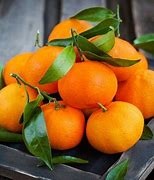
Label: mandarine